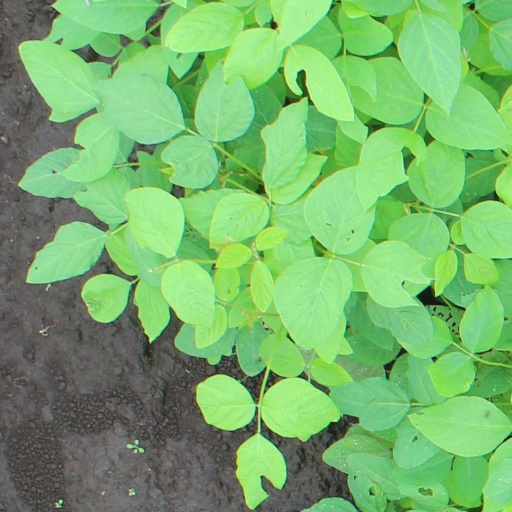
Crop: soybean